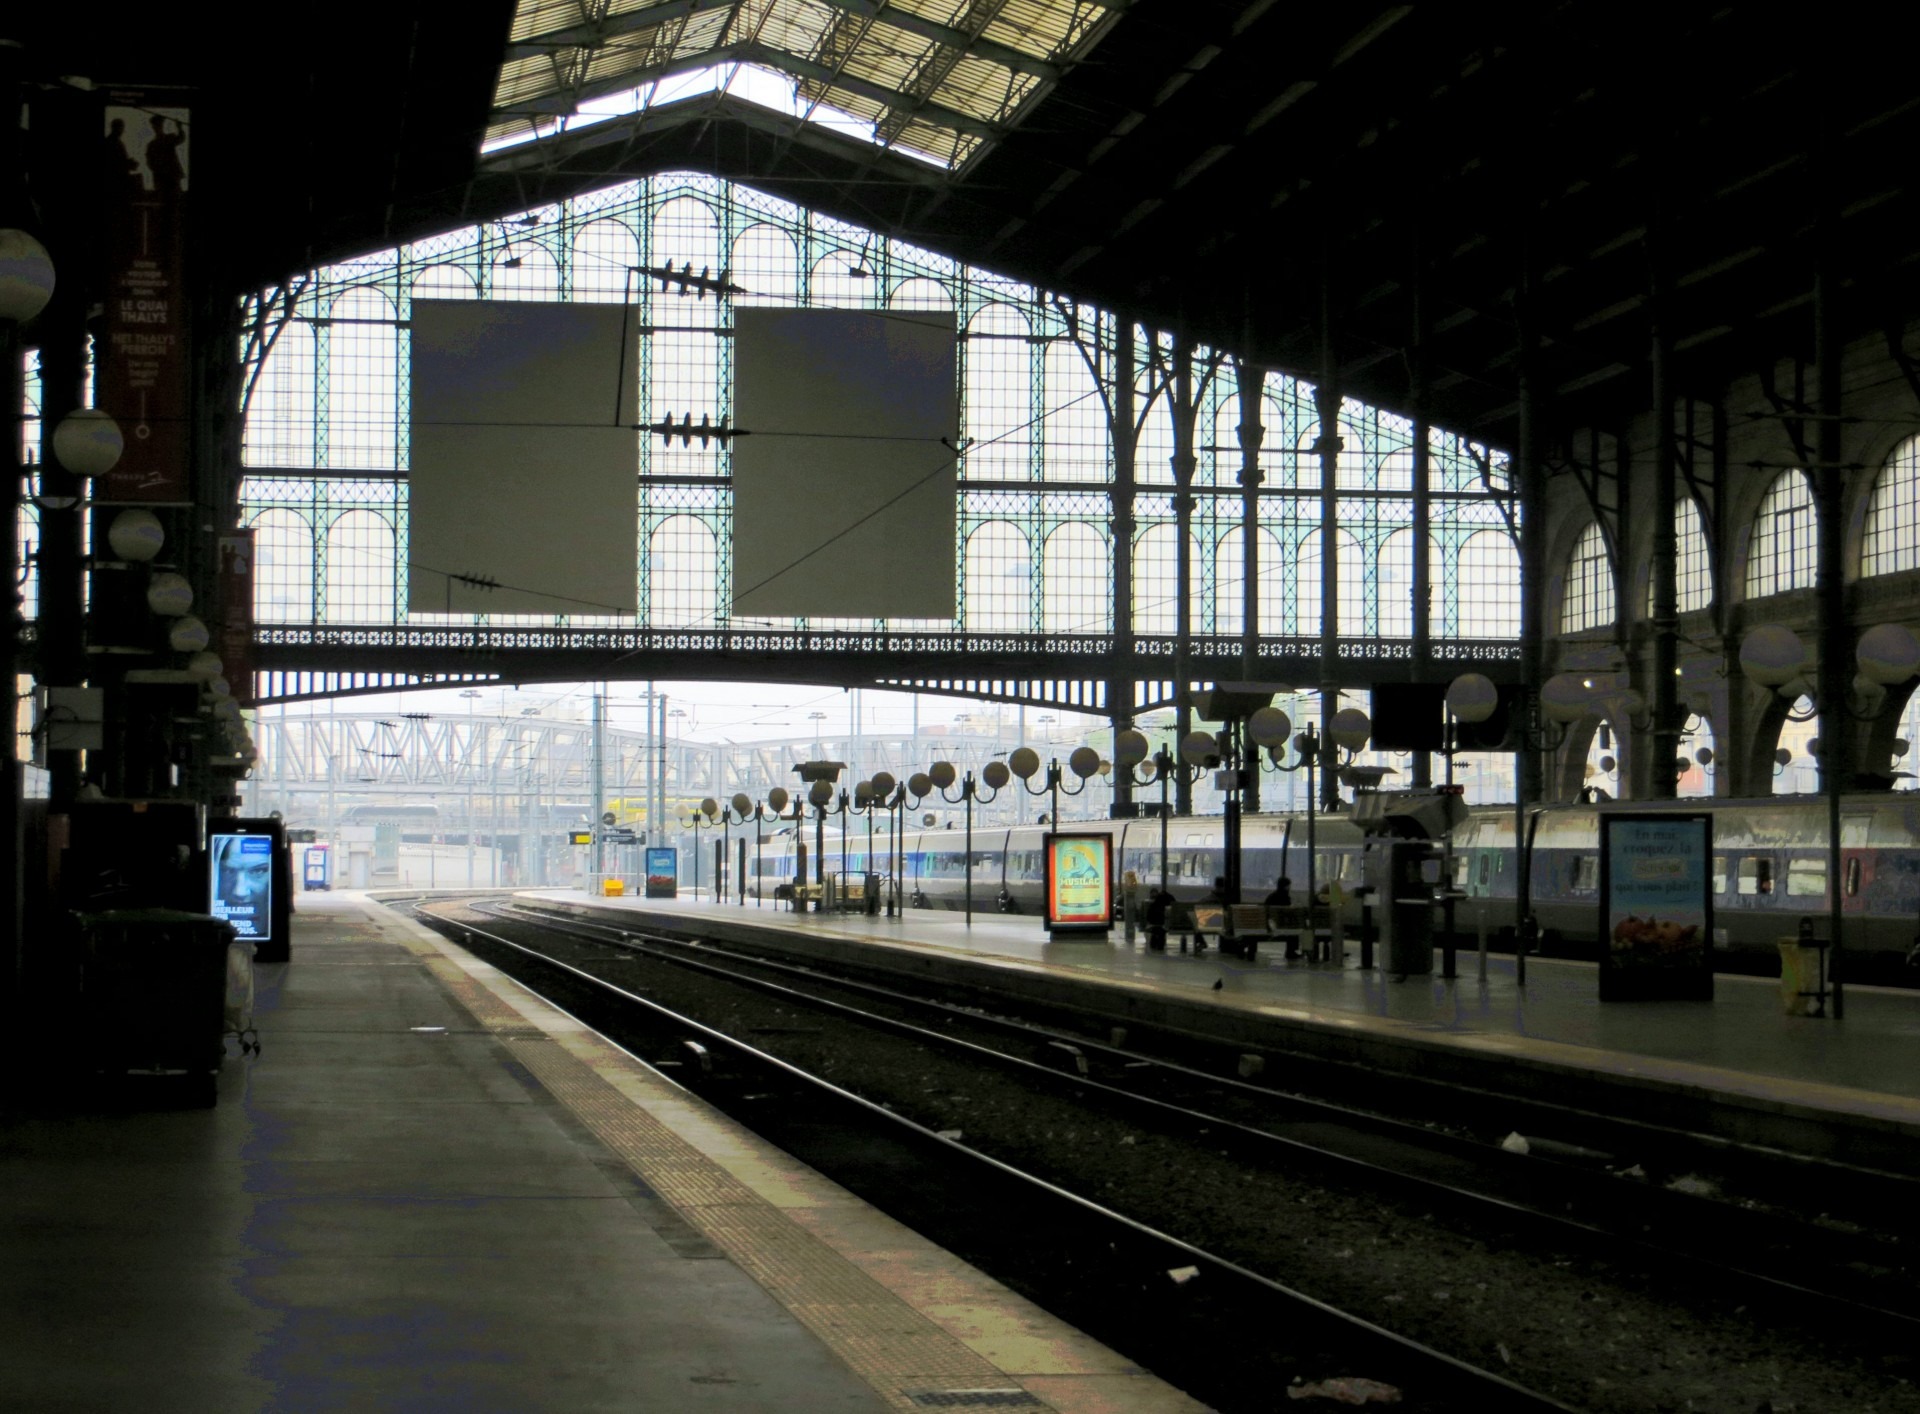
structure, track, railway, railroad, building, rail, paris, urban, train, travel, subway, metro, transit, transportation, transport, france, vehicle, journey, station, train station, platform, factory, industry, trip, public transport, metro station, tracks, departure, locomotive, arrival, commuter, intercity, urban area, rapid transit